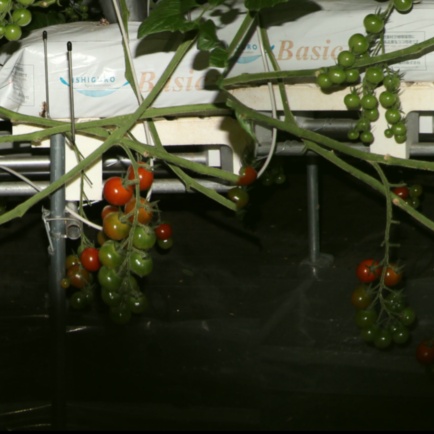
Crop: tomato